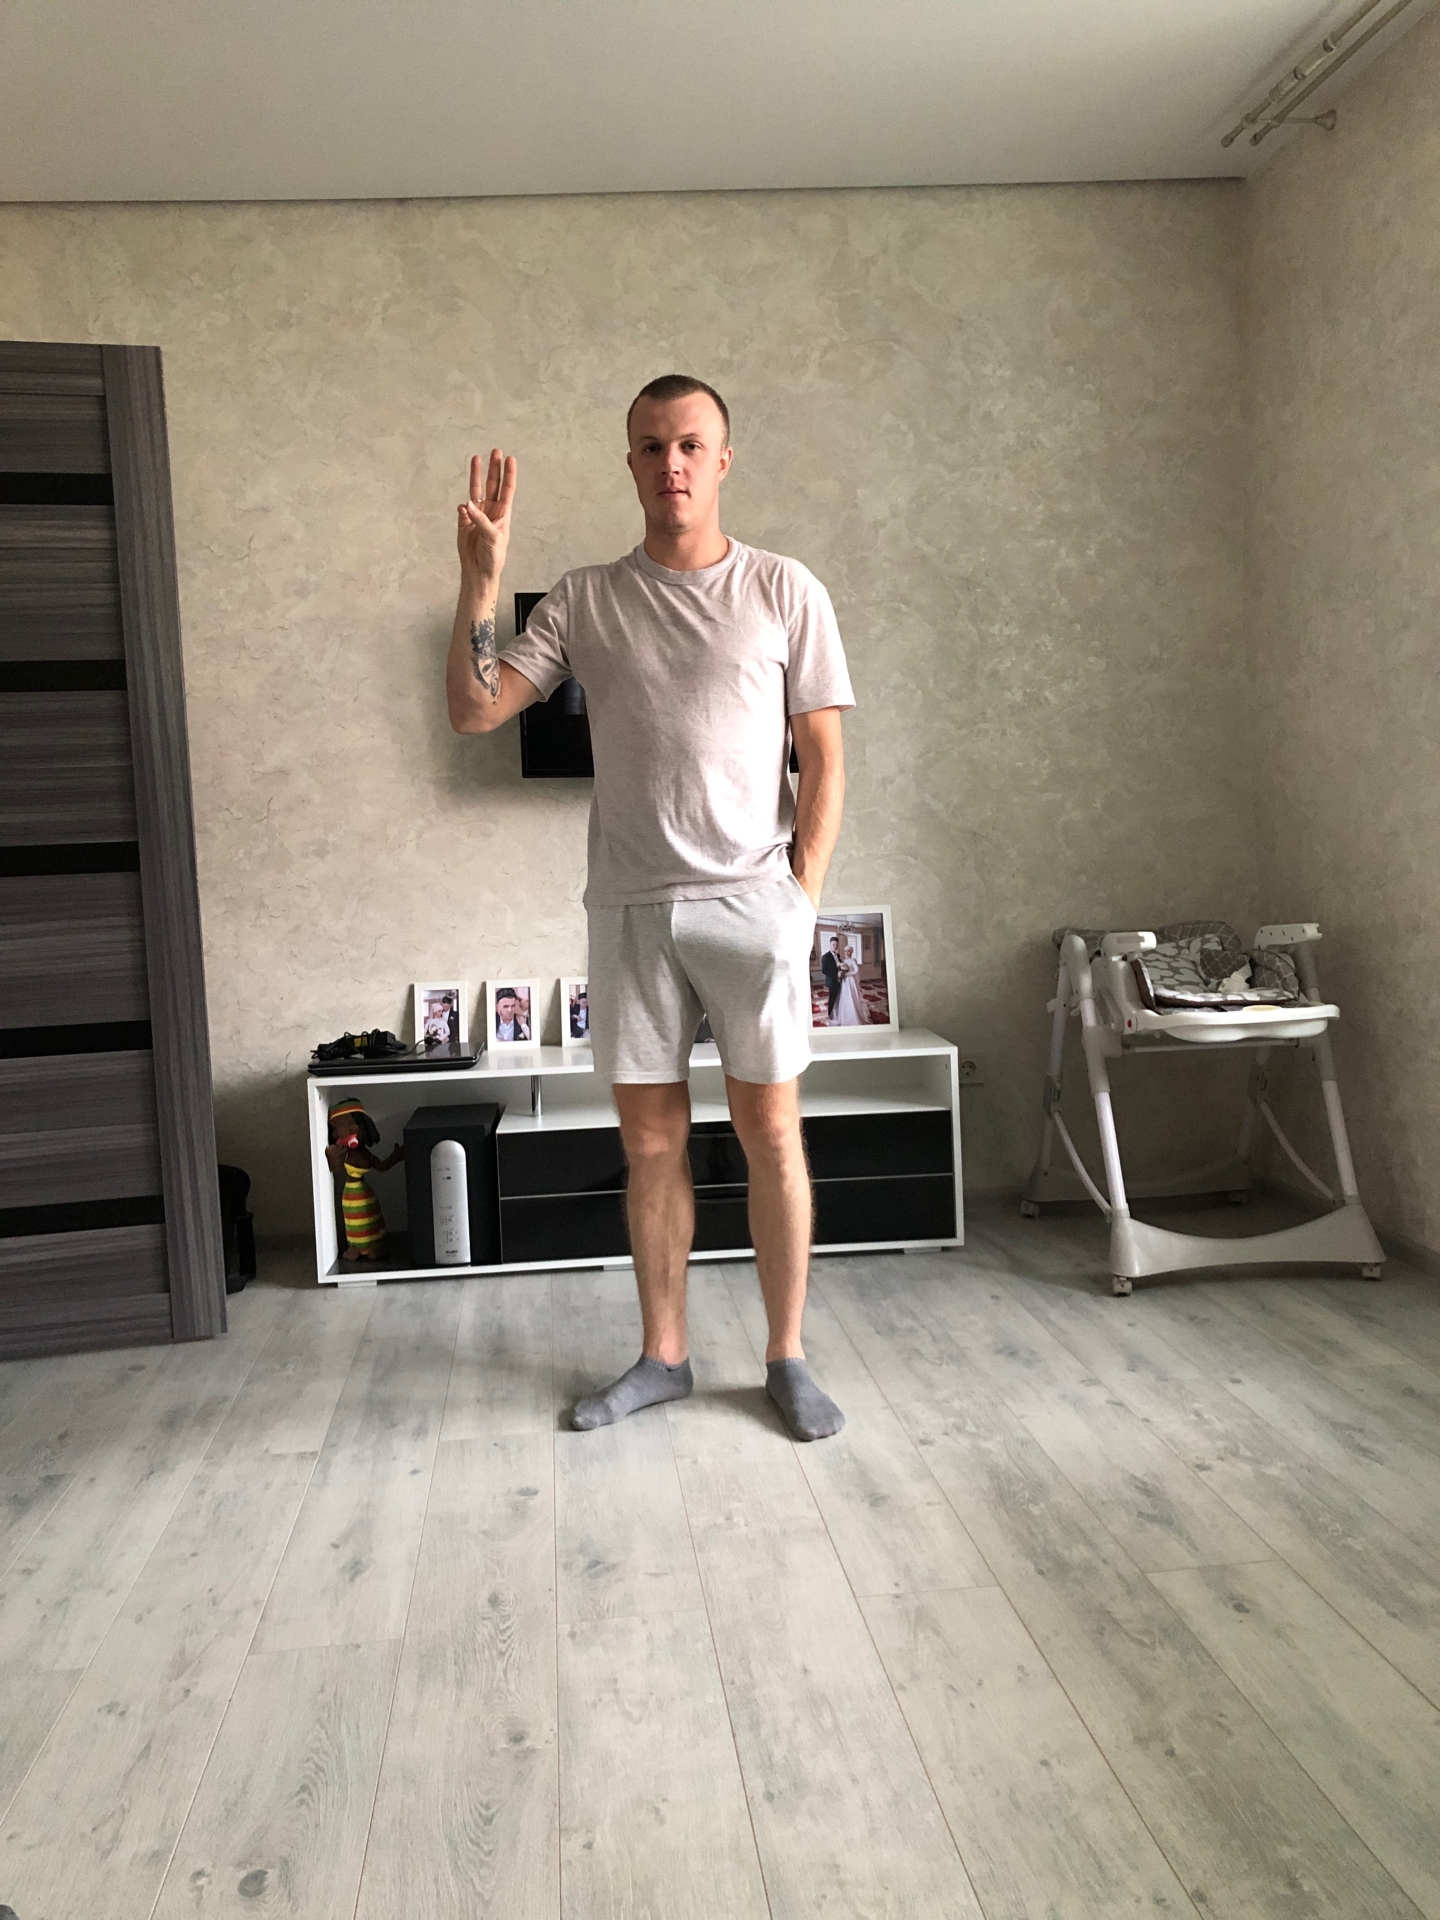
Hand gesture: three